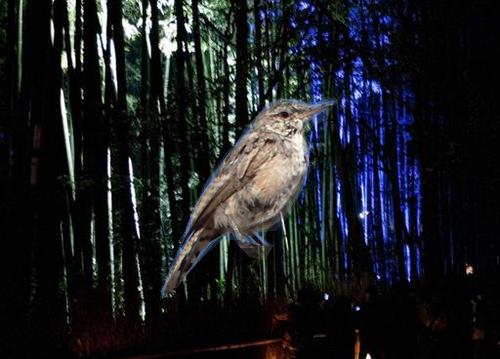
Bird species: Rock_Wren
Bird type: landbird
Background: land